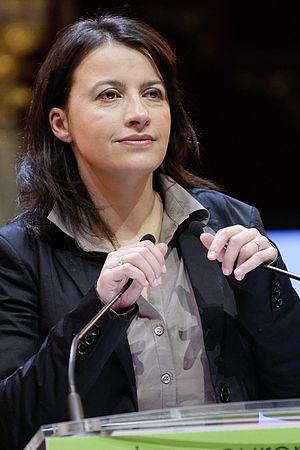
Cécile Duflot au meeting final de la campagne pour les régionales françaises de 2010 d'Europe Écologie au Cirque d'hiver de Paris.
La primaire de l'écologie de 2016 se déroule en octobre et novembre pour désigner le candidat d'Europe Écologie Les Verts à l'élection présidentielle française de 2017.
Les élections régionales ont eu lieu les 14 et 21 mars 2010.
La primaire présidentielle écologiste française de 2006 s'est déroulée entre avril et juillet 2006 pour désigner le candidat des Verts à l'élection présidentielle de 2007. À l'issue de cette primaire, Dominique Voynet est désignée candidate du parti.